Pembroke College, Oxford

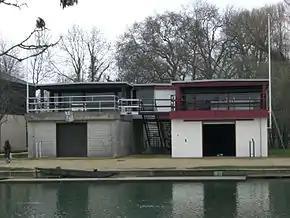
Pembroke College Boathouse on the Isis (left, adjacent to St Edmund Hall Boathouse)

Pembroke is home to a Junior Common Room (undergraduate community) notable for its artistic wealth and sporting prowess. The JCR is the wealthiest in Oxford due to the purchase and sale of a Francis Bacon painting in the mid 20th century; it was bought in 1953 for £150 and sold for £400,000 in 1997. The JCR has used those funds to support a student support scheme and an artistic acquisition programme.